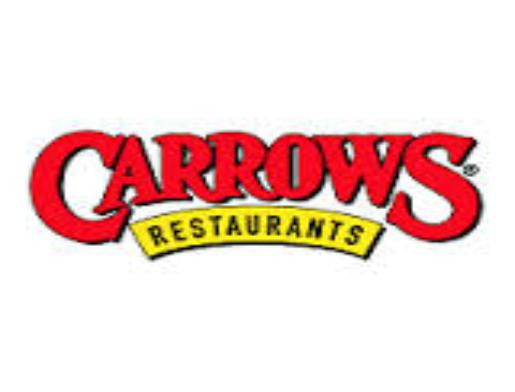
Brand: Carrows
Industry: Food